Sacramento metropolitan area

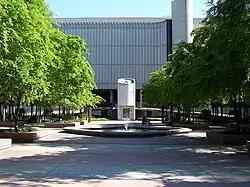
The Sacramento State library

Owing to its central location between the Bay Area and Nevada border, Greater Sacramento is a key transportation hub into Northern California. While the region doesn't have an extensive public transportation system as the San Francisco Bay Area, Greater Sacramento has had an earlier history of public mass transit and is served by a vast freeway system as well as some light rail.